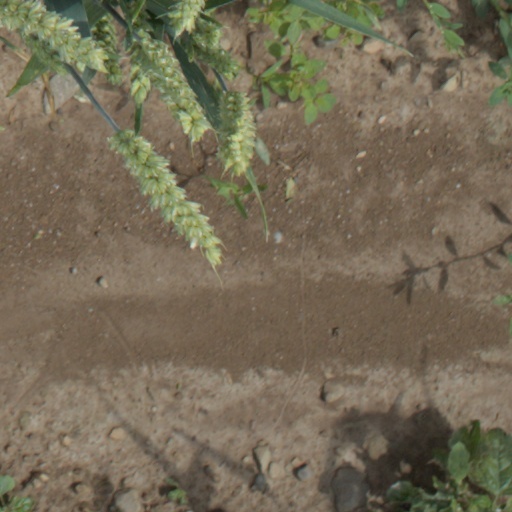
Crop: wheat